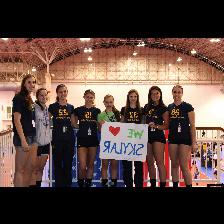
Label: Human